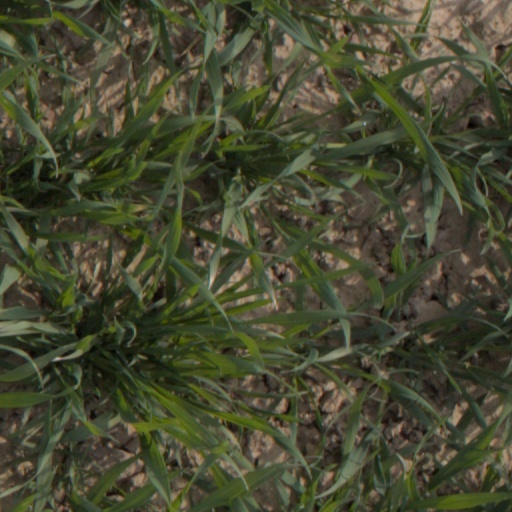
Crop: wheat